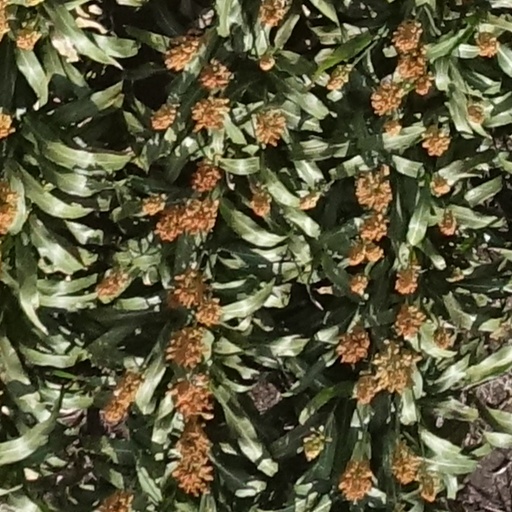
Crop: sorghum